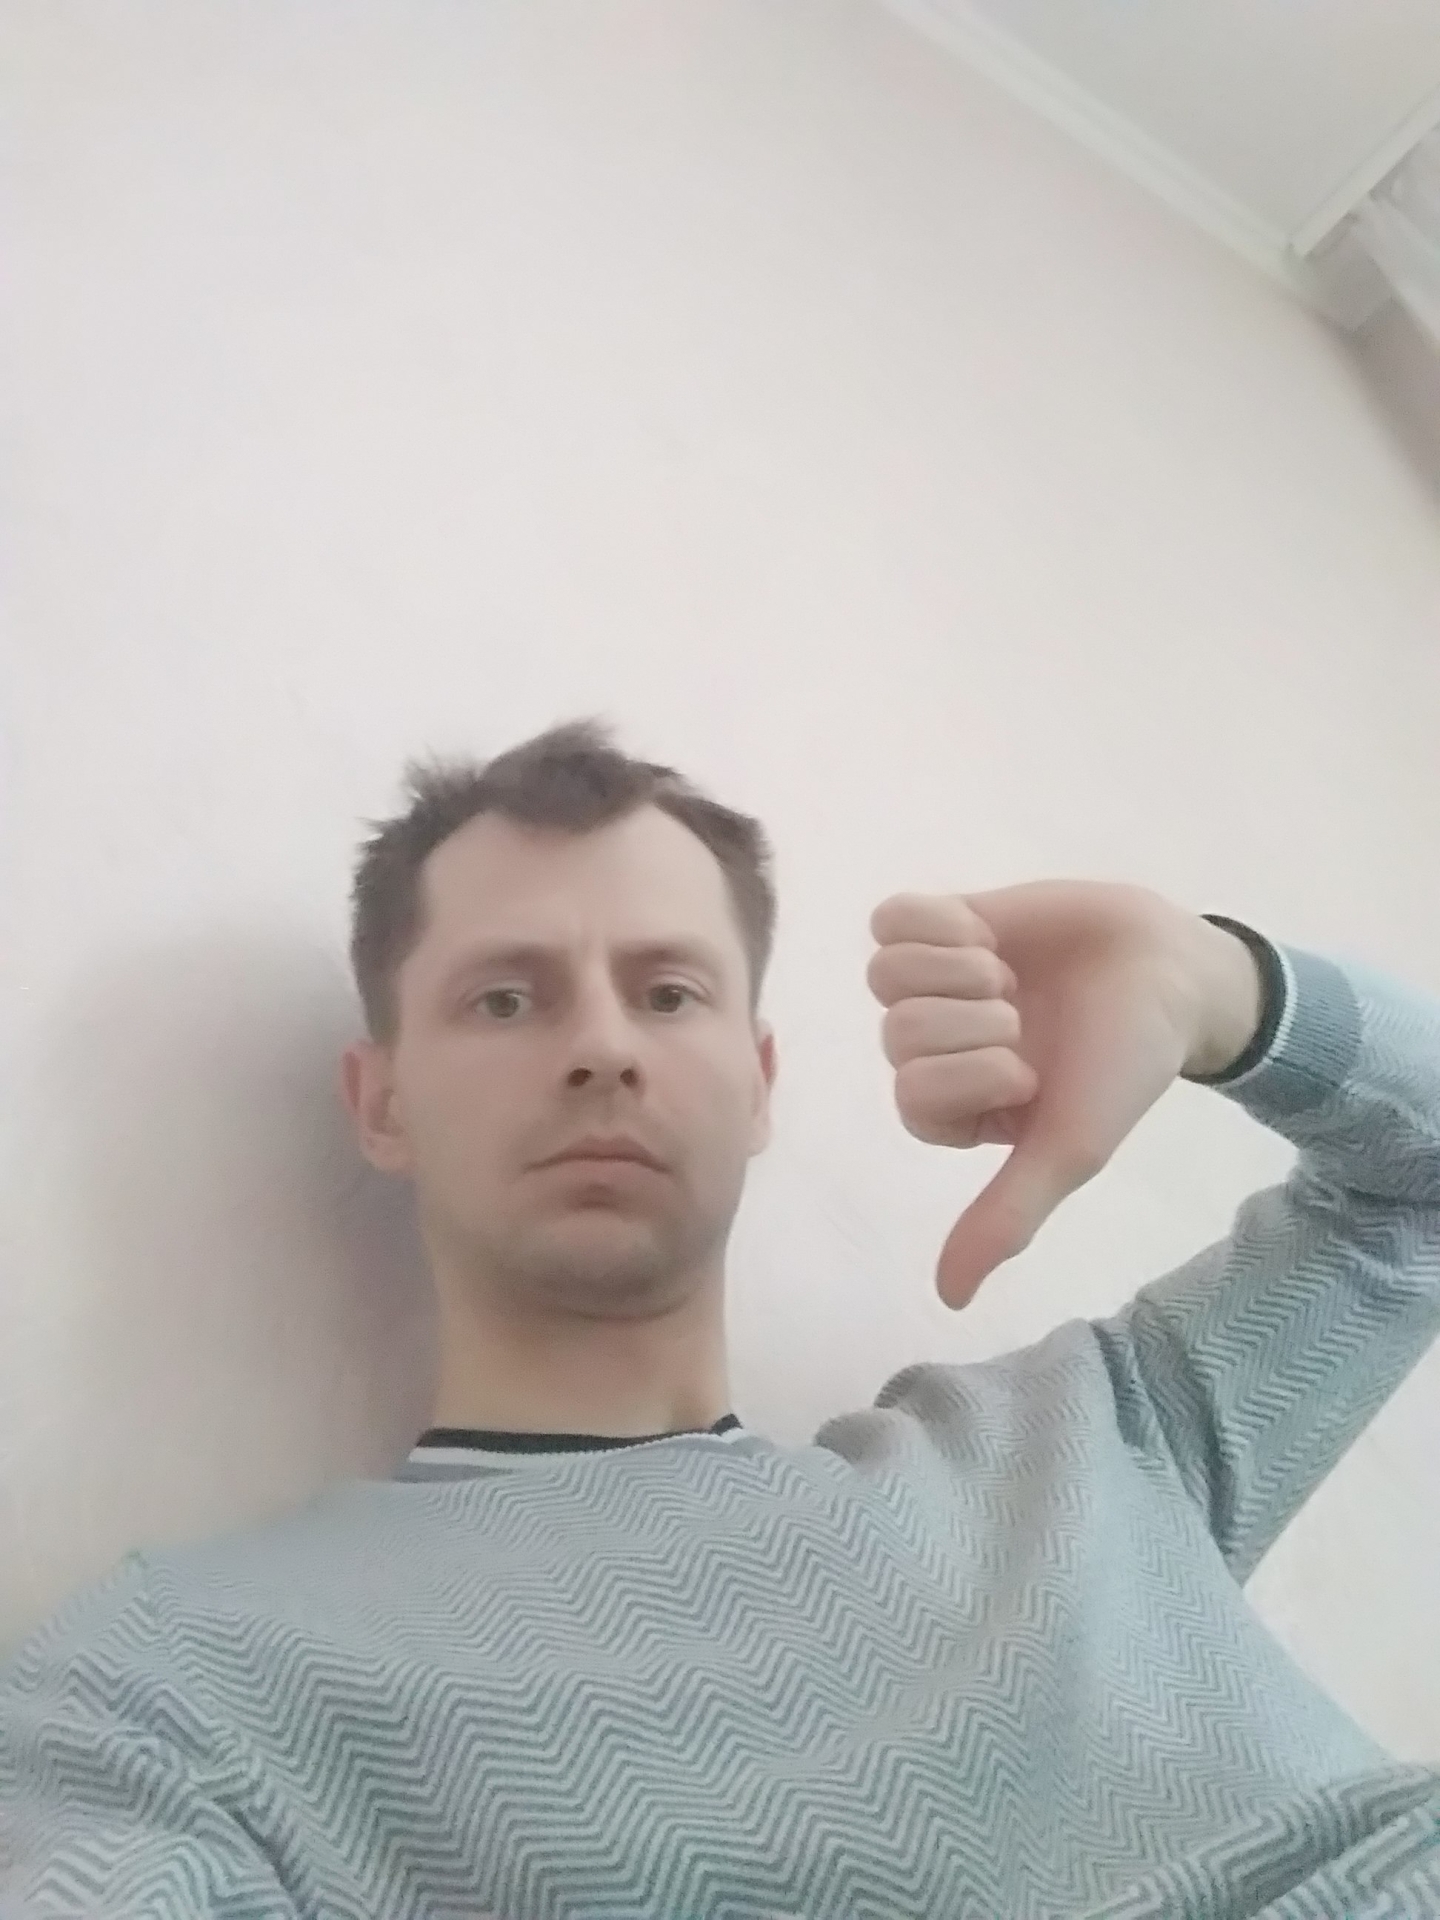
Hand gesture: dislike